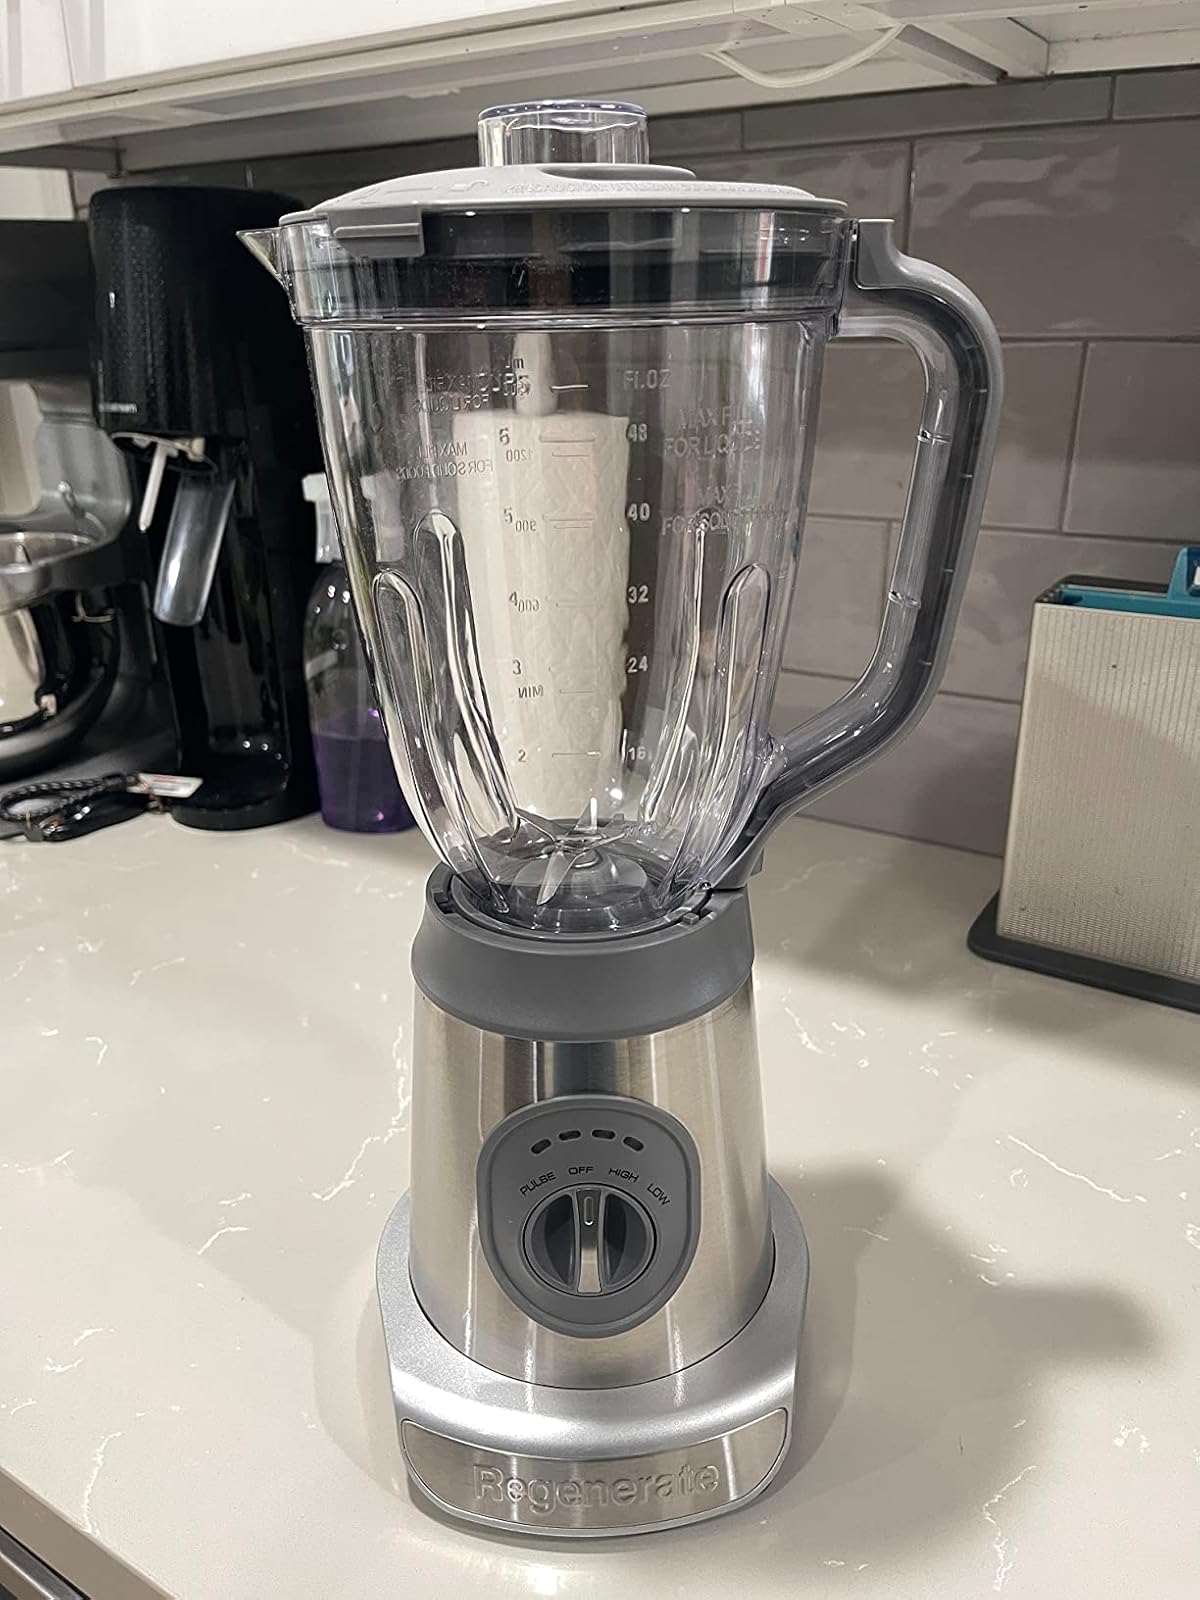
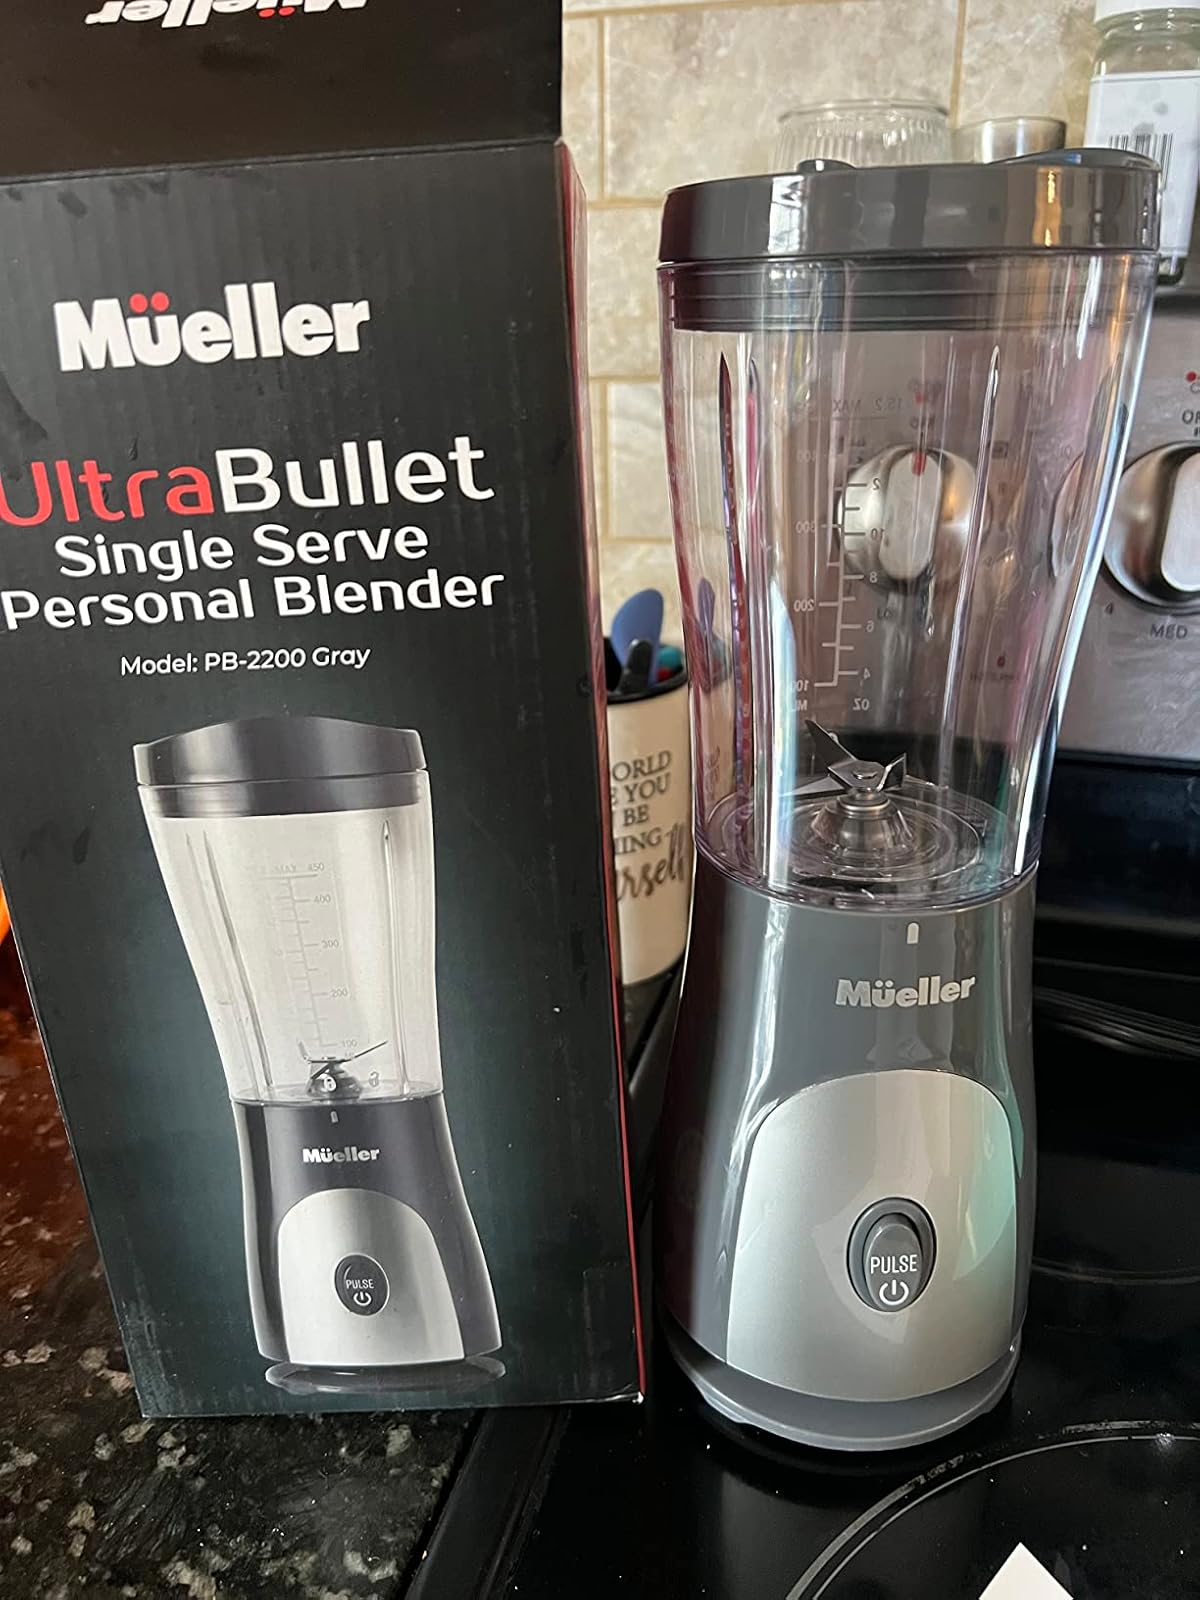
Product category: items_blender
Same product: no